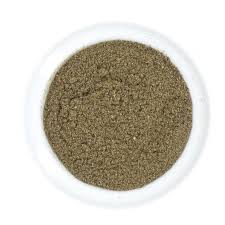
Ñu ngi wone benn bool caagiri ci benn nataal boo xam ne ci gannaaw lépp dafa weex. Jàpp nan ni sax bool bi dafa weex.